Autism in France

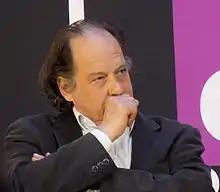
Jean Claude Ameisen, rapporteur for Opinion No.102 of the French National Consultative Ethics Committee, in 2015

The history of autism in France has been shaped by the influence of psychoanalysis and institutionalization practices that have often violated the rights of autistic individuals. As of 2016, it was estimated that 0.7 to 1% of the French population has an autism spectrum disorder, with many cases undiagnosed, leading to varying degrees of disability.